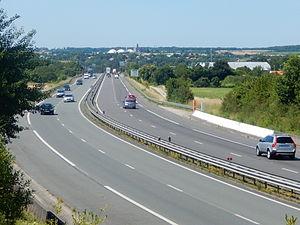
La route nationale 141 contournant Saintes par le sud-est. Cette section de la rocade de Saintes se distingue par son agencement à deux fois deux voies. La photo a été prise depuis un chemin situé près du pont de la rue de Lamothe
La route nationale 141, ou RN 141, est une route nationale française reliant Saintes à Limoges, mais qui initialement continuait jusqu'à Clermont-Ferrand, constituant l'une des principales liaisons routières transversales entre le Massif central et la côte atlantique.
La rocade de Saintes est un aménagement routier permettant de desservir les différentes communes de l'agglomération saintaise, évitant aux véhicules de transiter par le centre-ville ou l'avenue de Saintonge, fréquemment encombrés. Elle se compose de deux tronçons : la rocade ouest, depuis la Cité de l'Agriculture jusqu'à Diconche, et la rocade sud, depuis Diconche jusqu'à Fief-Mignon.